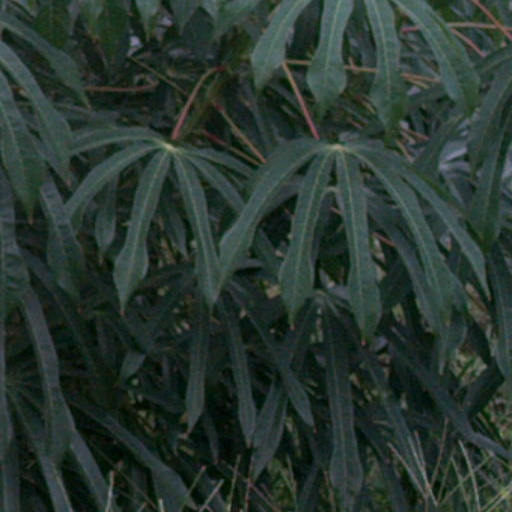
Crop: cassava